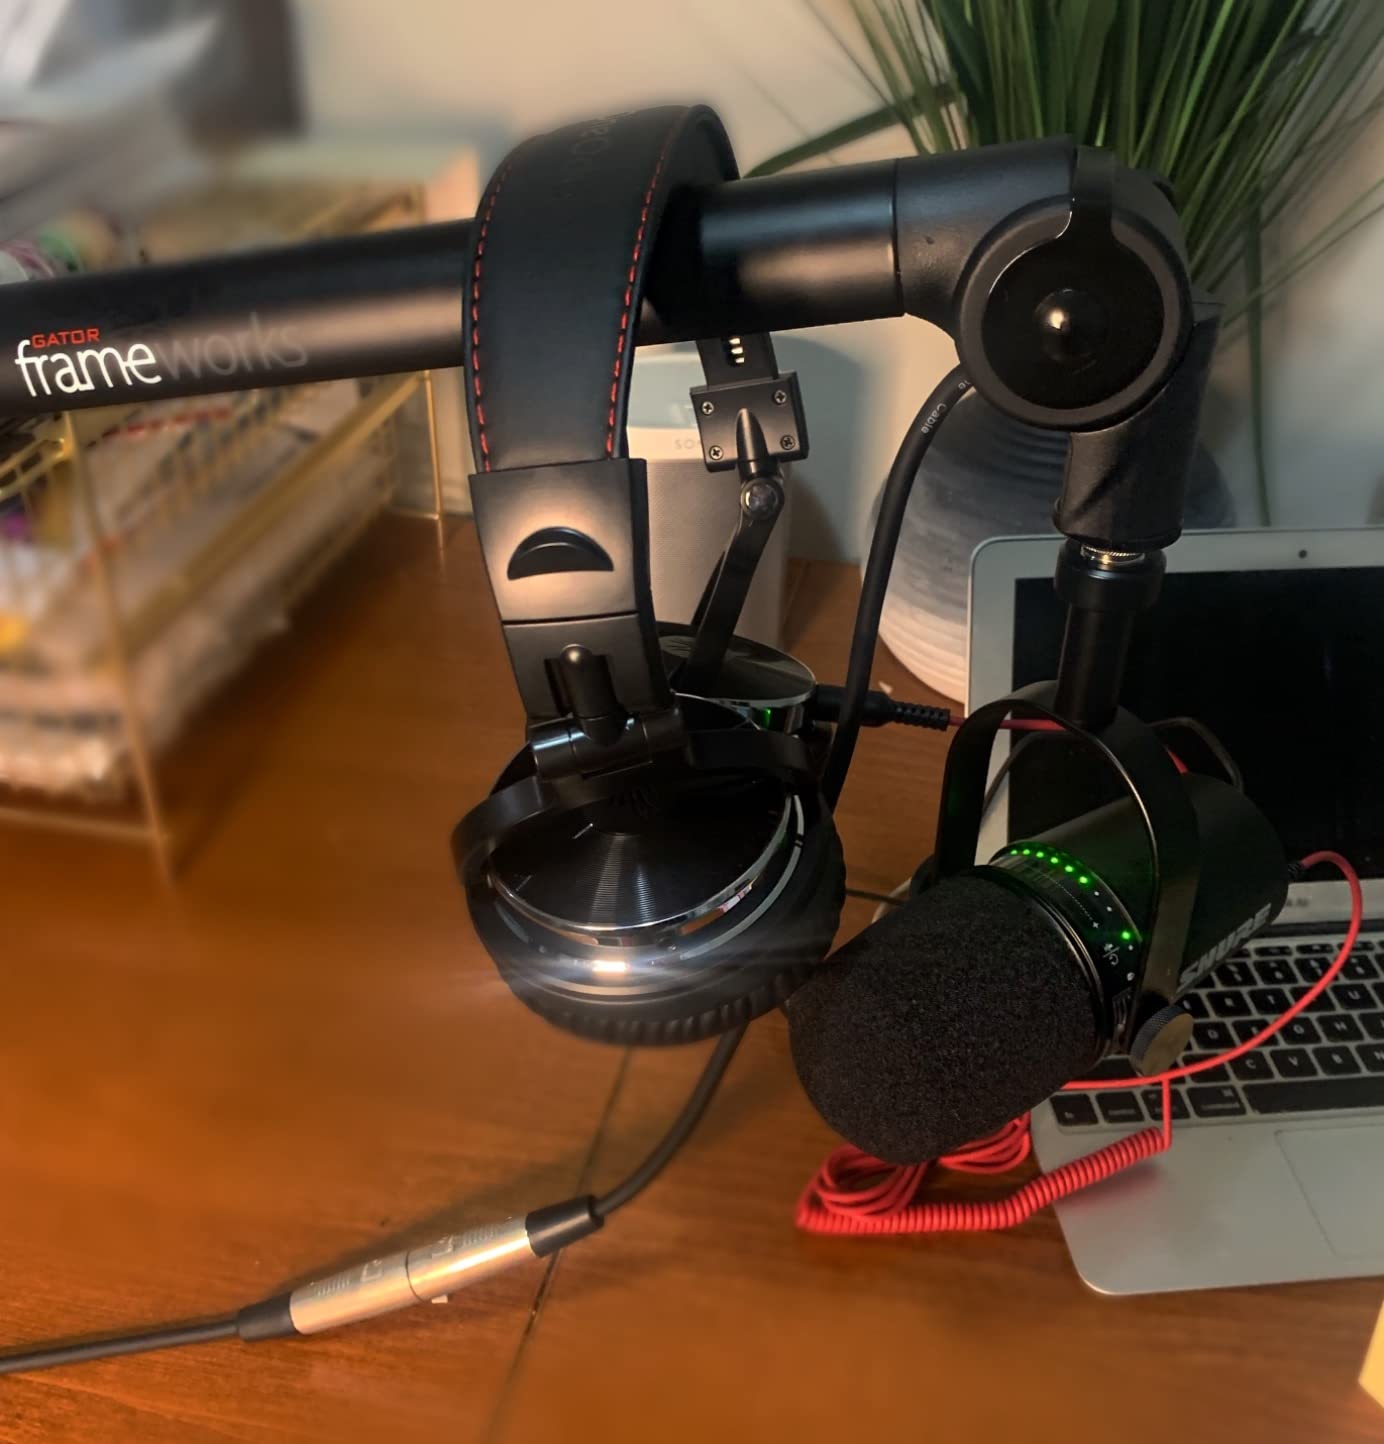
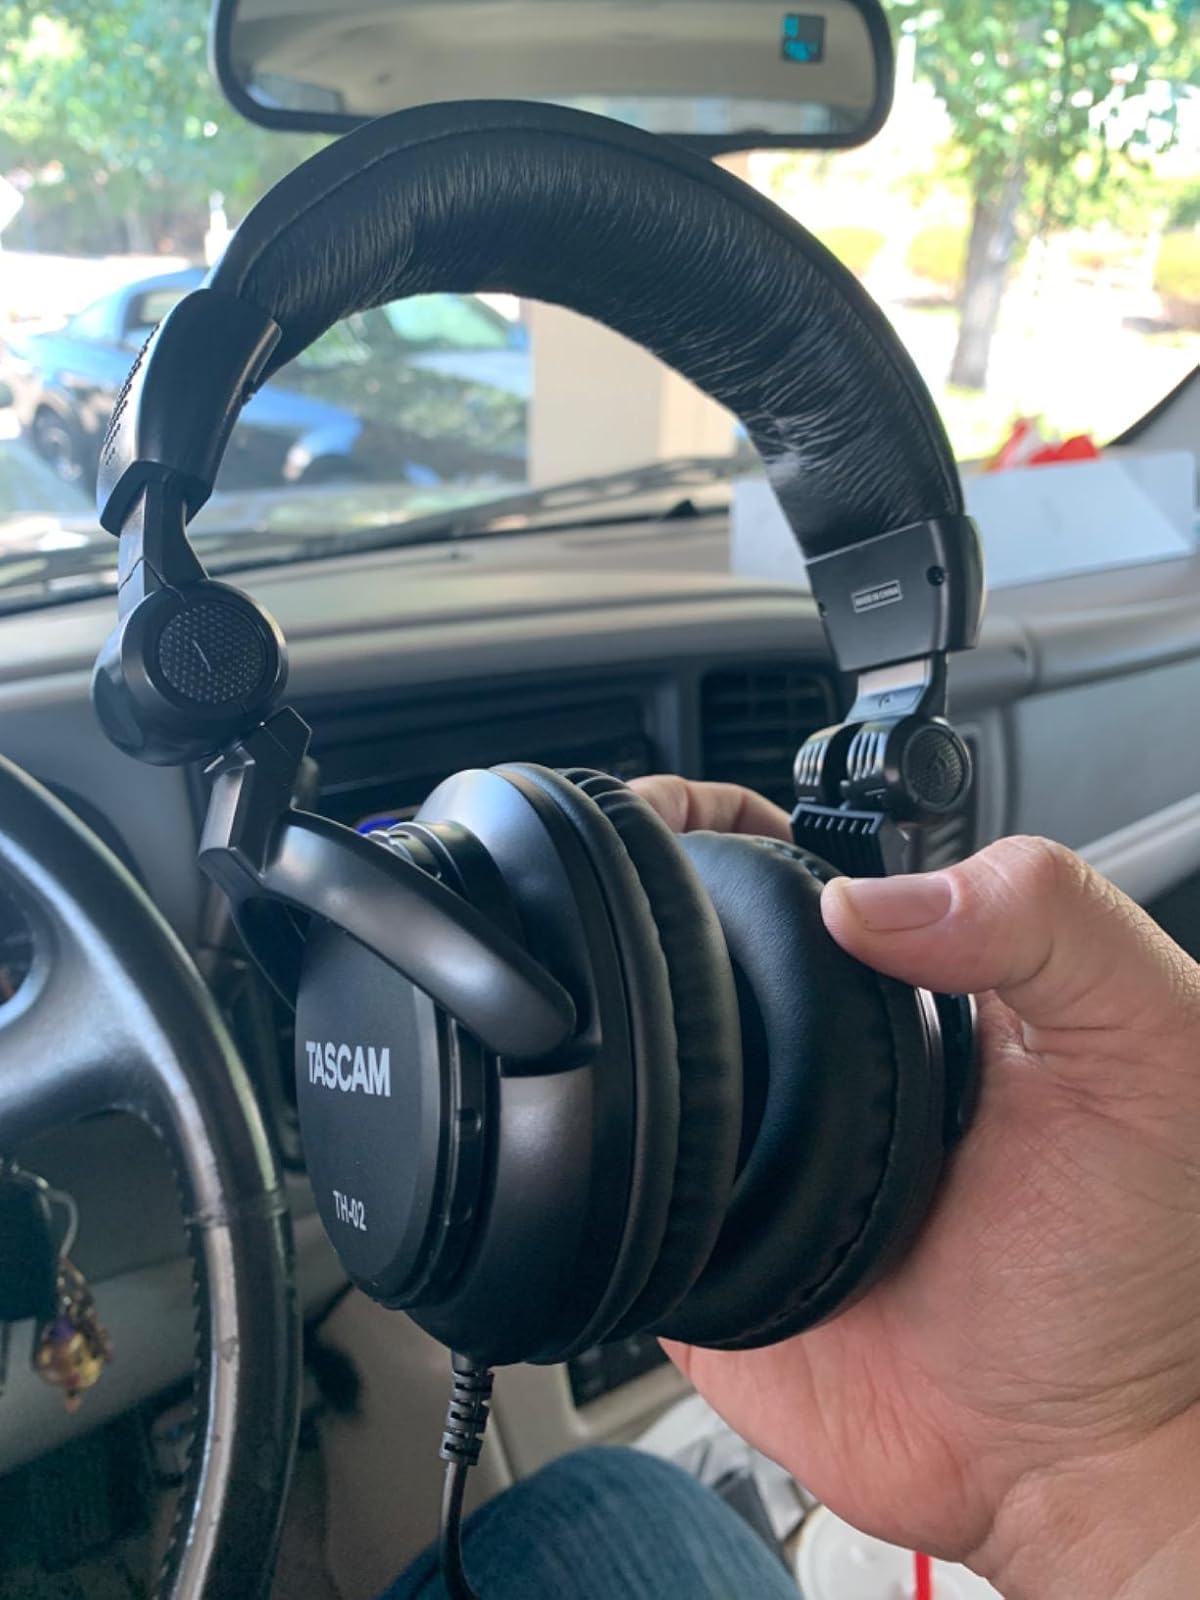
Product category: headphones
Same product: no